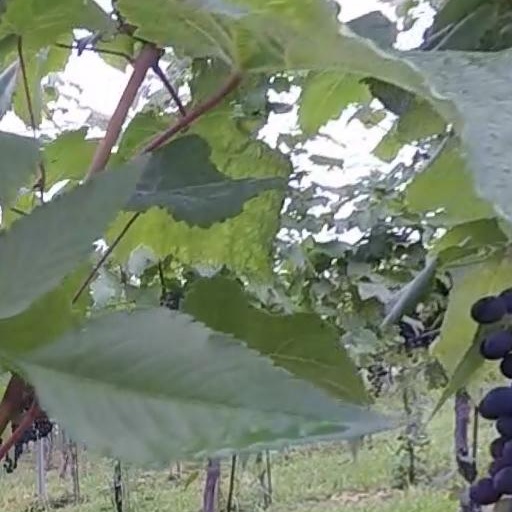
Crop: grape